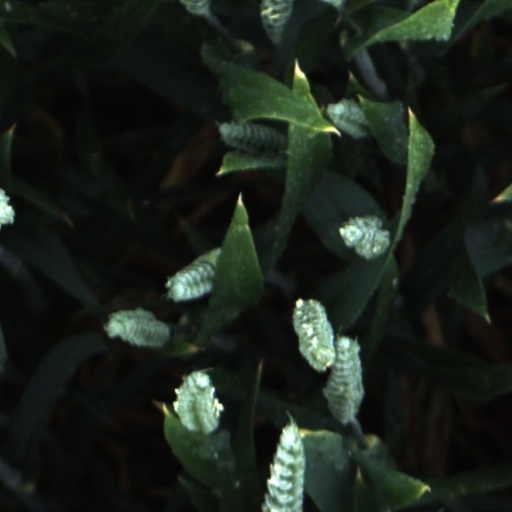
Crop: wheat